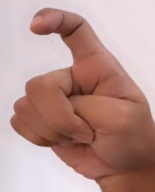
ASL sign: X